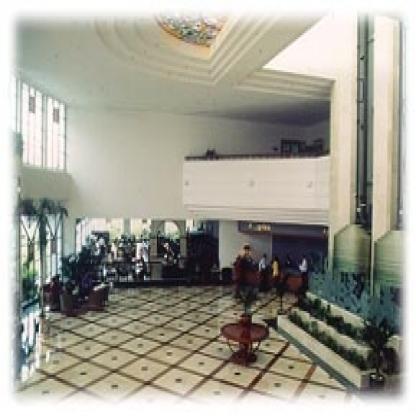
Scene: Indoor